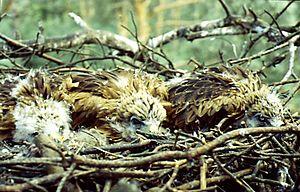
Le Milan royal est une espèce de rapaces peuplant le Paléarctique occidental.